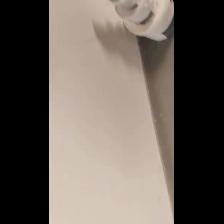
Label: NonHuman